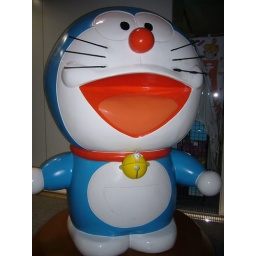
Weird cat thing and Irving hang out in the Ashaii TV building.